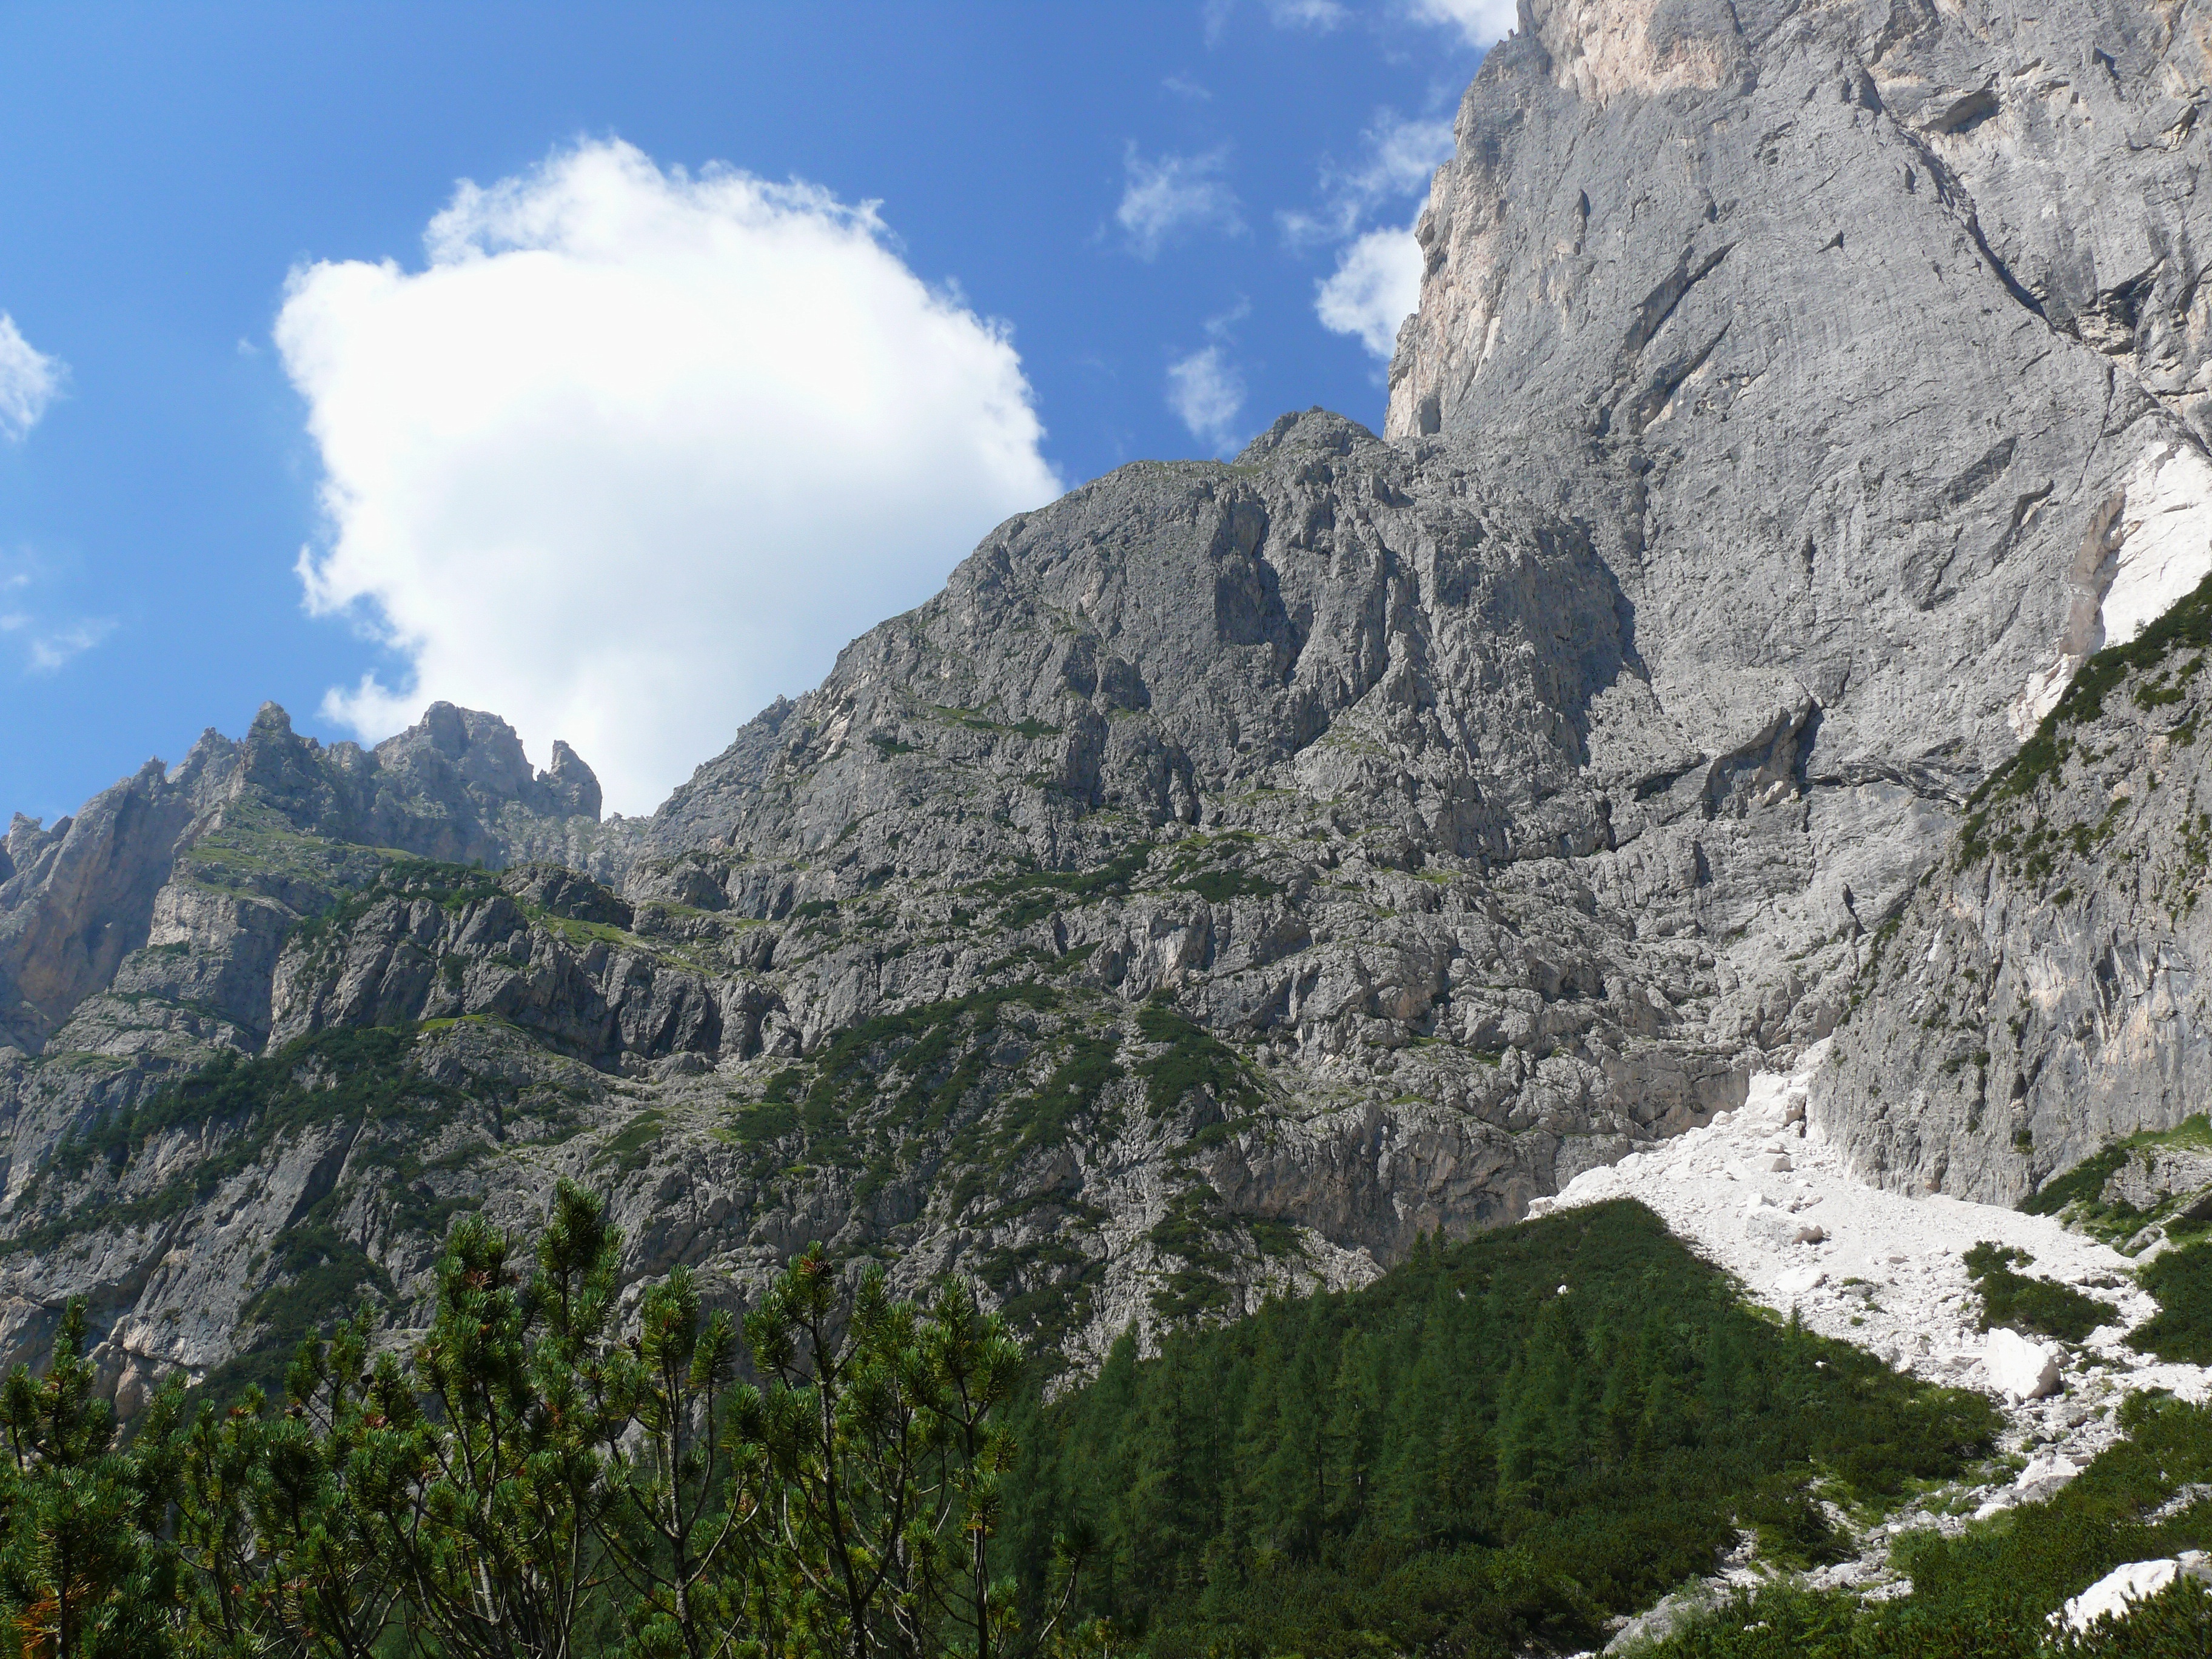
walking, mountain, adventure, valley, mountain range, cliff, terrain, ridge, massif, geology, mountains, alps, badlands, ravine, plateau, trentino, fell, cirque, dolomites, landform, mountain pass, geographical feature, mountainous landforms